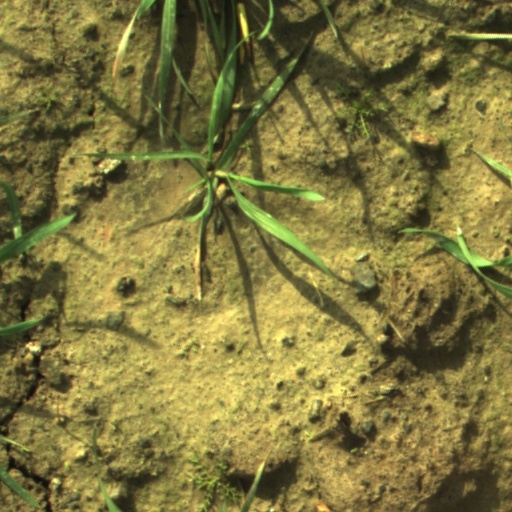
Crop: wheat